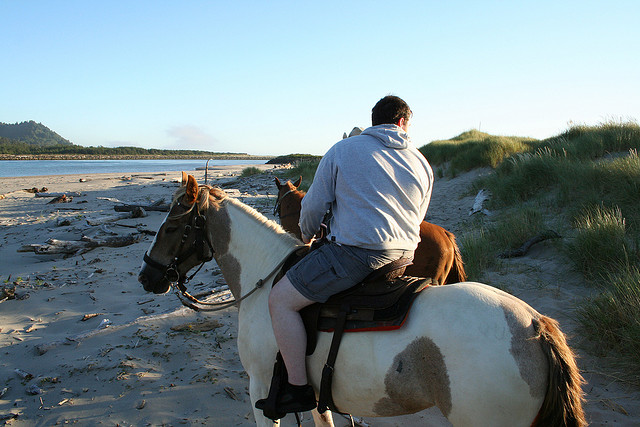
user: Given an image and a question. Answer the question in a short answer. Question: What breed of the first horse? Short Answer:
assistant: appaloosa